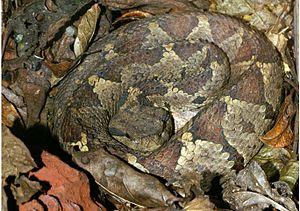
Atropoides nummifer ou vipère sauteuse est une espèce de serpents de la famille des Viperidae.
Atropoides est un genre de serpents de la famille des Viperidae.